Polona Batagelj

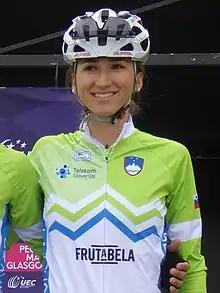
Batagelj at the 2018 European Road Cycling Championships.

Polona Batagelj (born 7 June 1989) is a Slovenian former road bicycle racer, who rode professionally between 2010 and 2018 for the , (two spells) and squads. She most recently worked as a directeur sportif for her final professional team, UCI Women's Team . She won the Slovenian National Road Race Championships nine times, successively between 2010 and 2018.